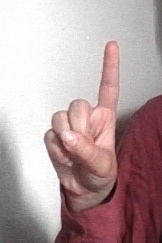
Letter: bb